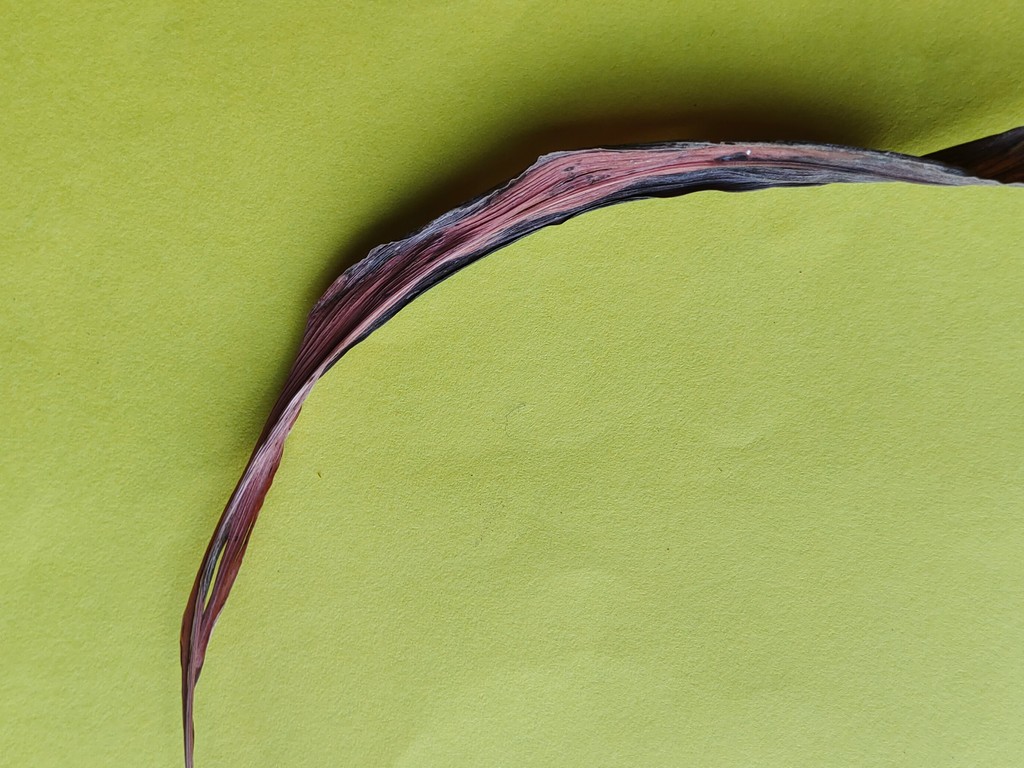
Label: Dried